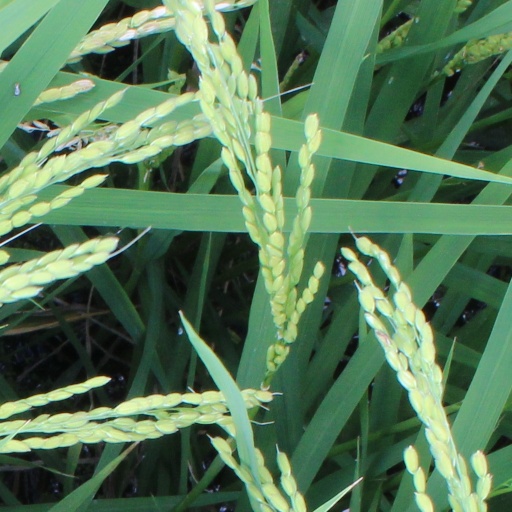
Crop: rice